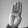
ASL letter: B